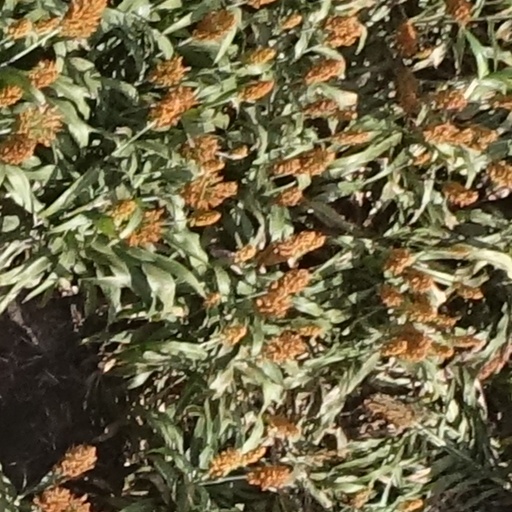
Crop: sorghum